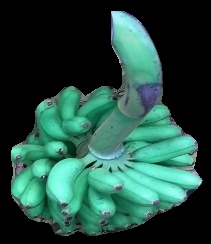
Variety: rasbale
Grade: grade1